Actions of 30 September – 4 October 1917

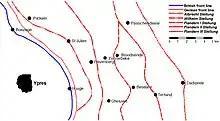

On 28 September, two days after the defeat of the Battle of Polygon Wood, (Lieutenant-Colonel) Albrecht von Thaer, the chief of staff of , made a diary note that it had been an awful experience; he did not know what to do against the British. Erich Ludendorff the (Quartermaster-General of the German Army, equivalent to the British Chief of the General Staff) conferred on 29 September with (Field Marshal) Crown Prince Rupprecht the commander and (Lieutenant-General) Hermann von Kuhl the chief of staff, of (Army Group Rupprecht of Bavaria), the 4th Army commander, General Friedrich Sixt von Armin and the 4th Army chief of staff, (Major-General) Fritz von Loßberg.